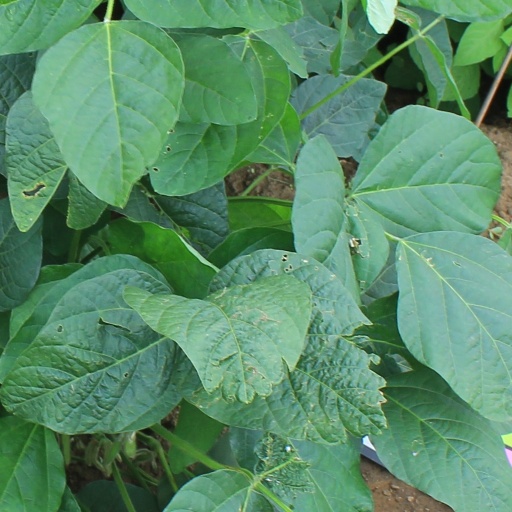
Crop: soybean